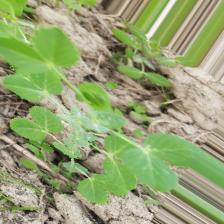
Label: Powdery Mildew